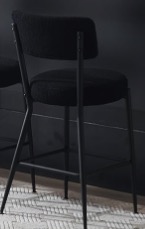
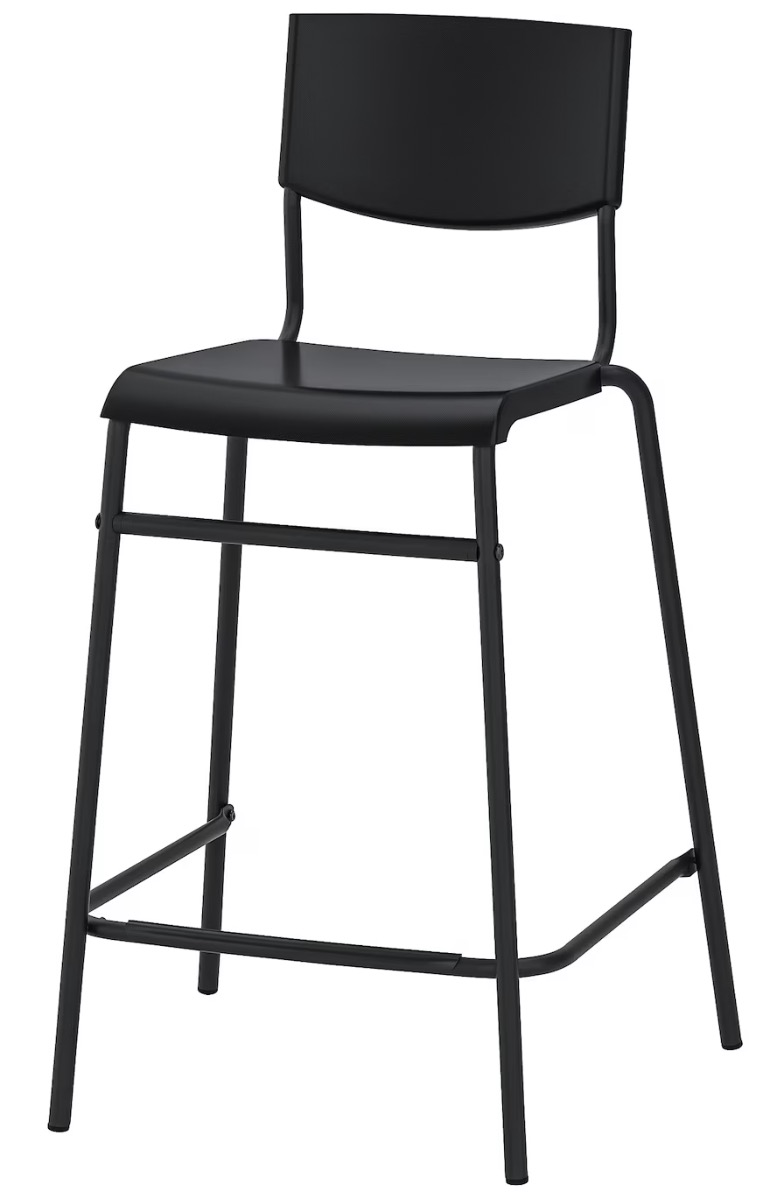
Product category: stool
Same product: no